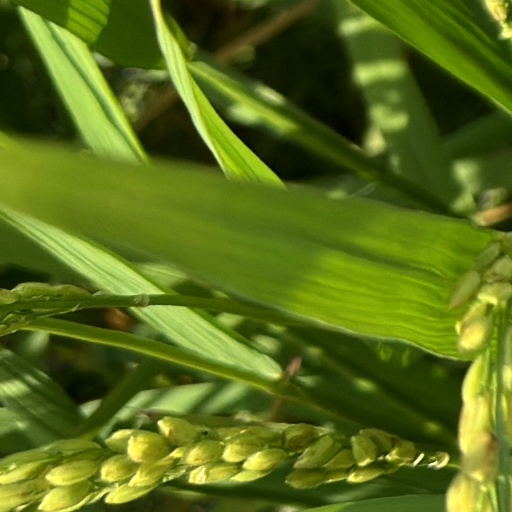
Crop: rice